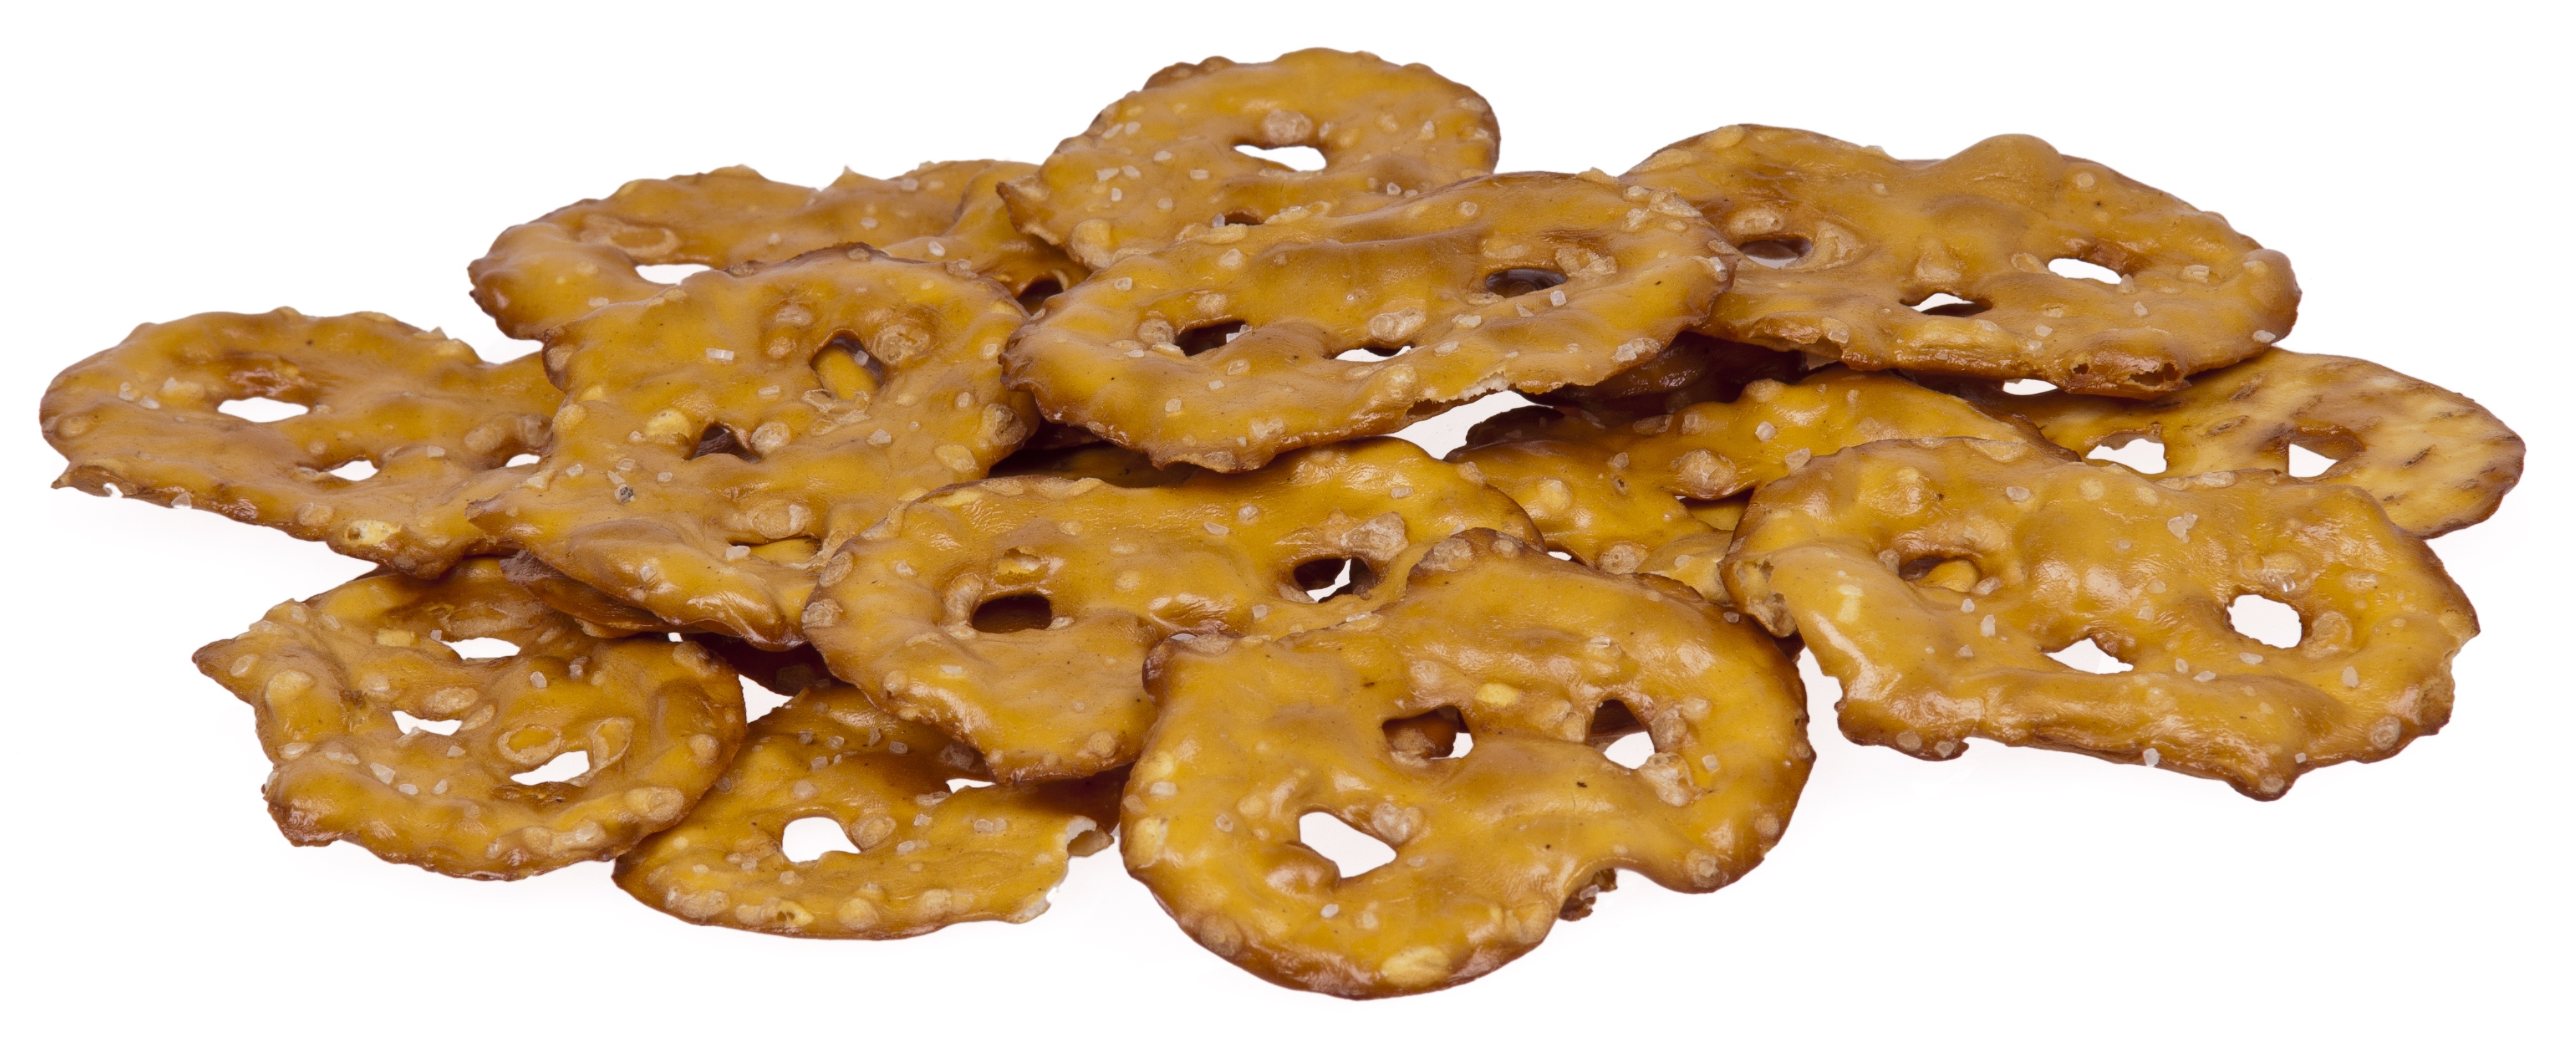
dish, food, produce, dessert, eat, diet, pretzel, baked goods, crisps, snack food, fried food